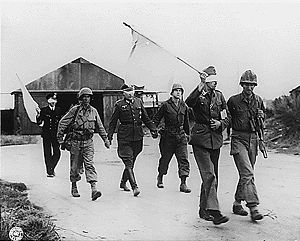
Slaget om Bretagne / Kampen om Bretagne / Slaget om Brest (7. august til 20. september) / Den tyske overgivelse
Tyske officerer blev ført tilbage af amerikanske soldater efter forhandling
Slaget om Bretagne under 2. Verdenskrig var fortsættelsen af Operation Cobra, som førte til amerikanernes udbrud fra brohovedet i Normandiet. Slaget begyndte den 1. august 1944 og varede på grund af belejringerne af byerne Lorient og Saint-Nazaire ved til krigens slutning.